Hrudayantar

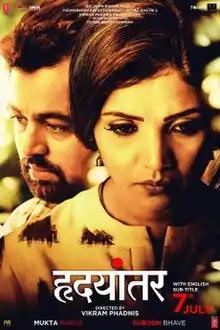
Official poster

Hrudayantar is an Indian Marathi-language drama film directed by Vikram Phadnis, produced by Young Berry Entertainment, Imtiaz Khatri, Purvesh Sarnaik and Vikram Phadnis Productions in association with TOABH Entertainment. The film stars Subodh Bhave and Mukta Barve in the lead roles.